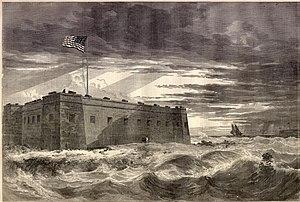
La bataille de Santa Rosa Island, qui se déroule le 9 octobre 1861 durant la guerre de Sécession, est une tentative des troupes confédérées visant à prendre Fort Pickens, tenu par l’Armée de l'Union, sur Santa Rosa Island près de Pensacola en Floride.
Il existe de très nombreuses fortifications historiques dans l'État de Floride, au sud-est des États-Unis. Alejandro M. de Quesada y recense près de 300 « camps, batteries, forts et réduits » construits depuis l'arrivée des Européens. Plus de 80 « blockhaus, forts, camps et murailles » furent utilisés à un moment ou à un autre des guerres séminoles. On peut également trouver des tours Martello à Key West.